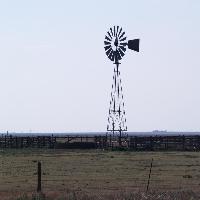
Weather: cloudy or overcast